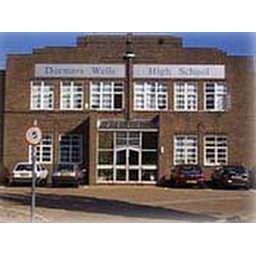
dormers glass front doors now..still cars under heads window